Vellaiya Irukiravan Poi Solla Maatan

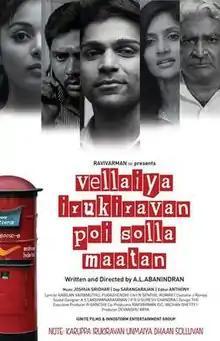
Poster

Vellaiya Irukiravan Poi Solla Maatan is a 2015 Tamil language comedy film written and directed by newcomer A. L. Abanindran. The film features an ensemble cast of Praveen Kumar, Sanam Shetty, Shalini Vadnikatti, Bala Saravanan, Aruldoss, Jayaprakash, Karthik Kumar, and Aadukalam Naren. The film released on 24 December 2015.